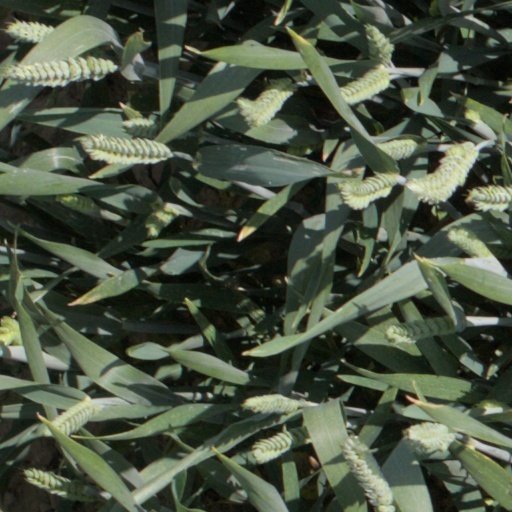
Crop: wheat